Preliminary reference Earth model

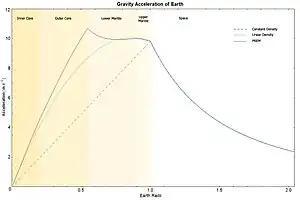

The preliminary reference Earth model (PREM) plots the average of Earth's properties by depth. It includes a table of Earth properties, including elastic properties, attenuation, density, pressure, and gravity.